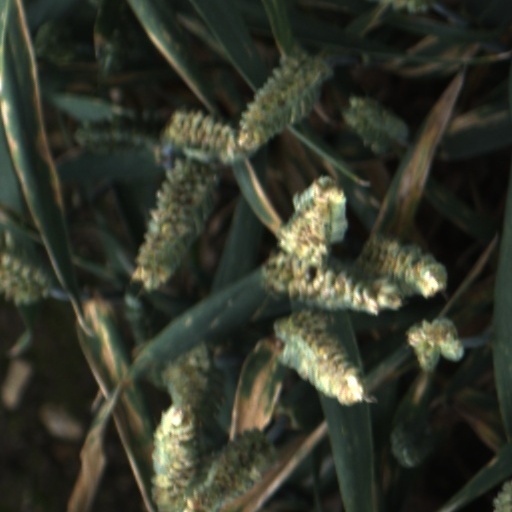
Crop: wheat